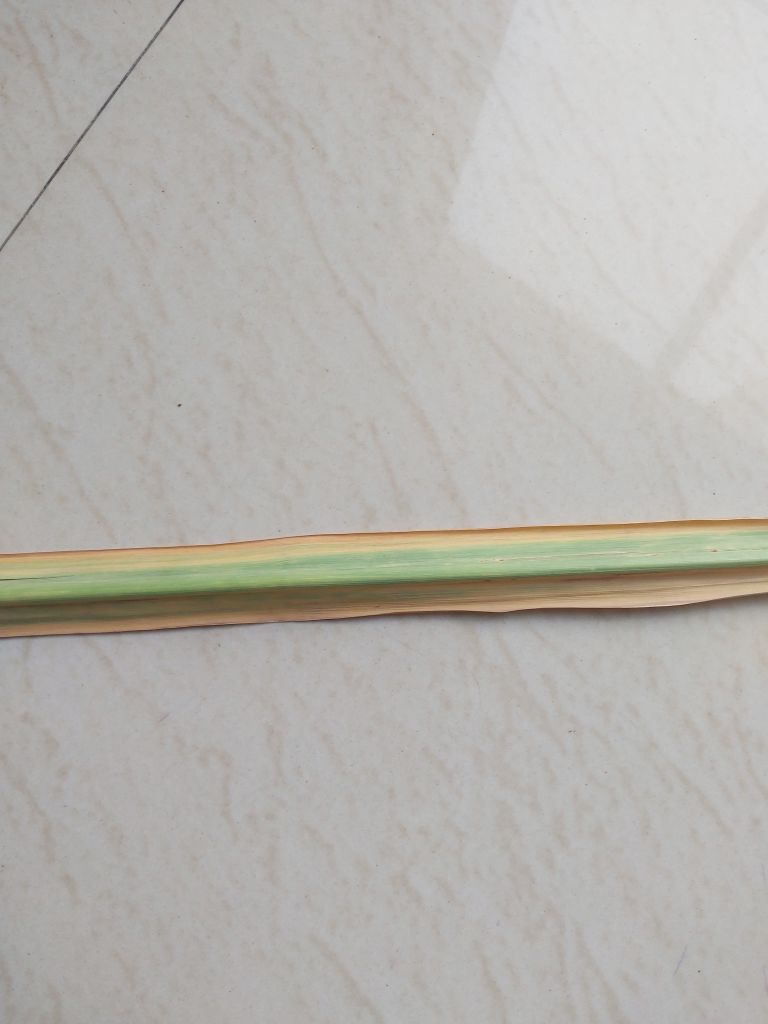
Label: Yellow Leaf